Wilbraham, Massachusetts

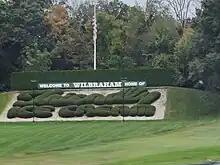
"Home of Friendly Ice Cream" hedges visible while heading westbound on the Mass Pike

The corporate headquarters of Friendly's Ice Cream was formerly located in Wilbraham. On the Massachusetts Turnpike, hedges along the side of the highway have a sign and have been trimmed to read "Welcome to Wilbraham, Home of Friendly Ice Cream". Friendly's Ice Cream was acquired in 2016 by Dean Foods. The Dean Foods bankruptcy settlement sold Friendly's Ice Cream to Amici Partners Group.